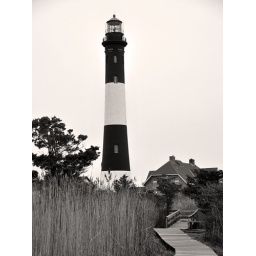
Fire Island Lighthouse towers over the vast expanse of Fire Island, a lengthy strip of sand on the southernmost coast of Long Island, N.Y.